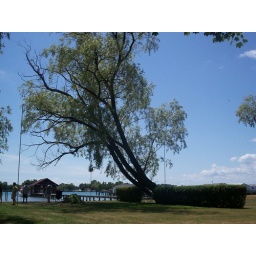
Cool looking tree at my cousins house in Michigan.